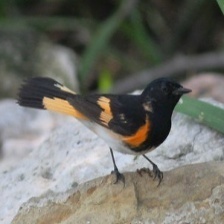
Species: AMERICAN REDSTART
Scientific name: SETOPHAGA RUTICILLA